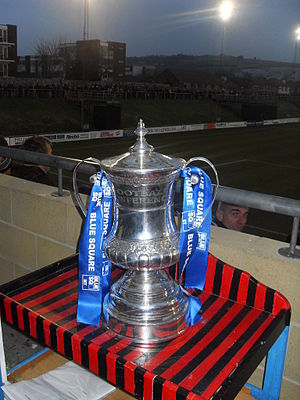
National League South
Conference South-trofæet
Conference South er en division i den engelske fodboldliga Football Conference. Divisionen udgør sammen med Conference North niveau 6 i det engelske ligasystem og er dermed den næsthøjst rangerende division i The FA's National League System. Divisionen består af 22 hold, der hver sæson spiller om to oprykningspladser til Conference National, og om at undgå tre nedrykningspladser til niveau 7, dvs. til Premier Division i Northern Premier League, Southern League eller Isthmian League.